Power Rangers Lost Galaxy

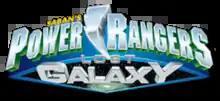

Power Rangers Lost Galaxy is a tokusatsu television series and the seventh season of the "Power Rangers" franchise, based on the 22nd Super Sentai series "Seijuu Sentai Gingaman". The series was the first to follow the Sentai tradition of a new cast with each new series.